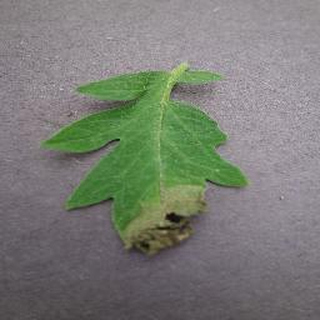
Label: tomato_late_blight